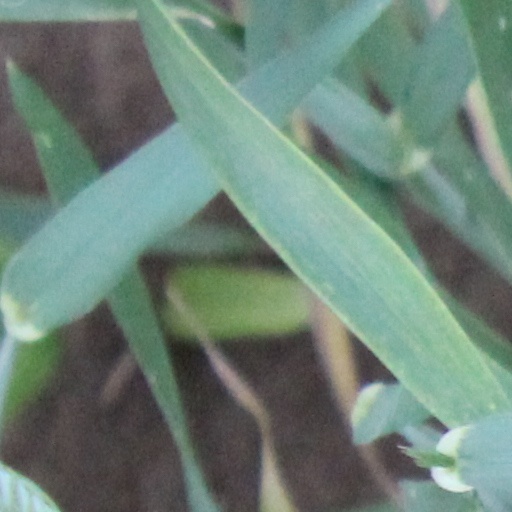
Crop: wheat